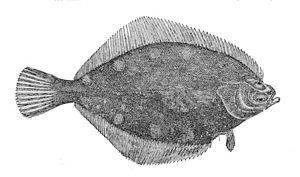
Lepidopsetta bilineata, la fausse-limande du Pacifique, est une espèce de poissons de la famille des Pleuronectidae.
Lepidopsetta est un genre de poissons plats de la famille des Pleuronectidae.